Jarvis Cocker

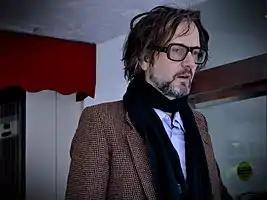
Cocker in 2012

On 3 October 1996, Cocker co-hosted the Australian Saturday morning programme "Recovery" with regular co host (and radio personality) Jane Gazzo.